Ocean surface ecosystem

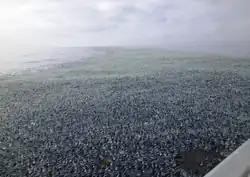
By-the-wind sailors "Velella" sp. covering the ocean's surface

Organisms that live freely at the ocean surface, termed neuston, include keystone organisms like the golden seaweed "Sargassum" that makes up the Sargasso Sea, floating barnacles, marine snails, nudibranchs, and cnidarians. Many ecologically and economically important fish species live as or rely upon neuston. Species at the surface are not distributed uniformly; the ocean's surface provides habitat for unique neustonic communities and ecoregions found at only certain latitudes and only in specific ocean basins. But the surface is also on the front line of climate change and pollution. Life on the ocean's surface connects worlds. From shallow waters to the deep sea, the open ocean to rivers and lakes, numerous terrestrial and marine species depend on the surface ecosystem and the organisms found there.